Cologne–Aachen high-speed railway

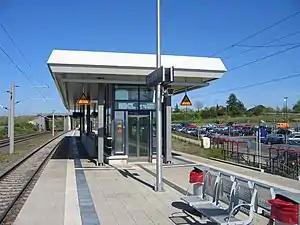
Typical S-Bahn stop in Merzenich

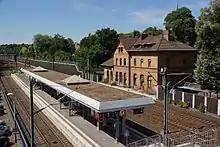
The new Frechen-Königsdorf S-Bahn station, with the old entrance building in the background

The line is to be upgraded at a total cost of €952 million (as of 2013). The first and third of three sections designated under this project have been completed. The planning approval procedure for the second section, which includes passing tracks and increased speeds, was initiated at the Federal Railway Authority in August 2014. The works are divided into six phases of construction with commissioning due in the second quarter of 2020. Preparatory work began in June 2018.